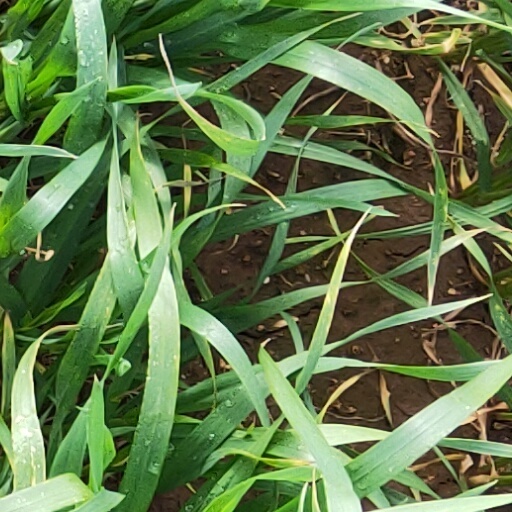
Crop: wheat